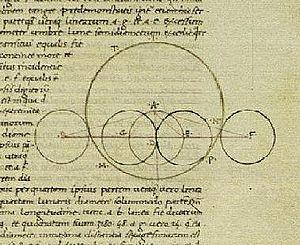
Dans l'Antiquité grecque, de nombreux penseurs ne considéraient plus la religion et la mythologie comme des explications du monde. L'astronomie, très liée dans d'autres civilisations à l'astrologie et aux divinités locales, était chez les Grecs un sujet de recherches par le raisonnement et le calcul, sans aucun lien avec les dieux. La géodésie avait connu de grands développements. Dès la fin de l'époque classique, la sphéricité de la Terre était largement admise dans les milieux intellectuels. À l'époque hellénistique, on n'en doutait plus : Ératosthène en calcula la circonférence ; Hipparque et Marinus de Tyr établirent des cartes avec des coordonnées en longitude et latitude, qui furent perfectionnées par Ptolémée au IIᵉ siècle apr. J.-C., dans les limites du monde connu d'alors, bien entendu.
Georges de Trébizonde, en grec Γεώργιος Τραπεζούντιος / Géôrgios Trapézoundios, philosophe grec, secrétaire pontifical, fut l'un des principaux humanistes de la Renaissance italienne. Commentateur critique d'Aristote, il fut aussi l'un des premiers traducteurs de l’Almageste de Ptolémée.
L’Almageste est une œuvre de Claude Ptolémée datant du IIᵉ siècle. Elle constitue la somme des connaissances les plus avancées de l'Antiquité en mathématiques et en astronomie.
Dans l’histoire de l'astronomie, l’astronomie arabe, ou astronomie musulmane, renvoie aux travaux astronomiques accomplis par la civilisation islamique, particulièrement au cours de l’Âge d'or de l'Islam, et transcrites pour la plupart en langue arabe. Ces découvertes ont été effectuées pour l’essentiel dans les sultanats du Moyen-Orient, d’Asie centrale, dans l’Al-Andalus, en Afrique du Nord, puis plus tard en Chine et en Inde. Les débuts de l’astronomie ont procédé d'un cheminement semblable aux autres sciences dans l’Islam, par l’assimilation de connaissances de l’étranger et la composition de ces éléments disparates pour faire naître une tradition originale. Les principaux apports sont indiens, perses et grecs, connus par des traductions puis assimilés. Par la suite, l’astronomie arabe exercera à son tour une influence significative sur les astronomies indienne et européenne et même sur l’astronomie chinoise.